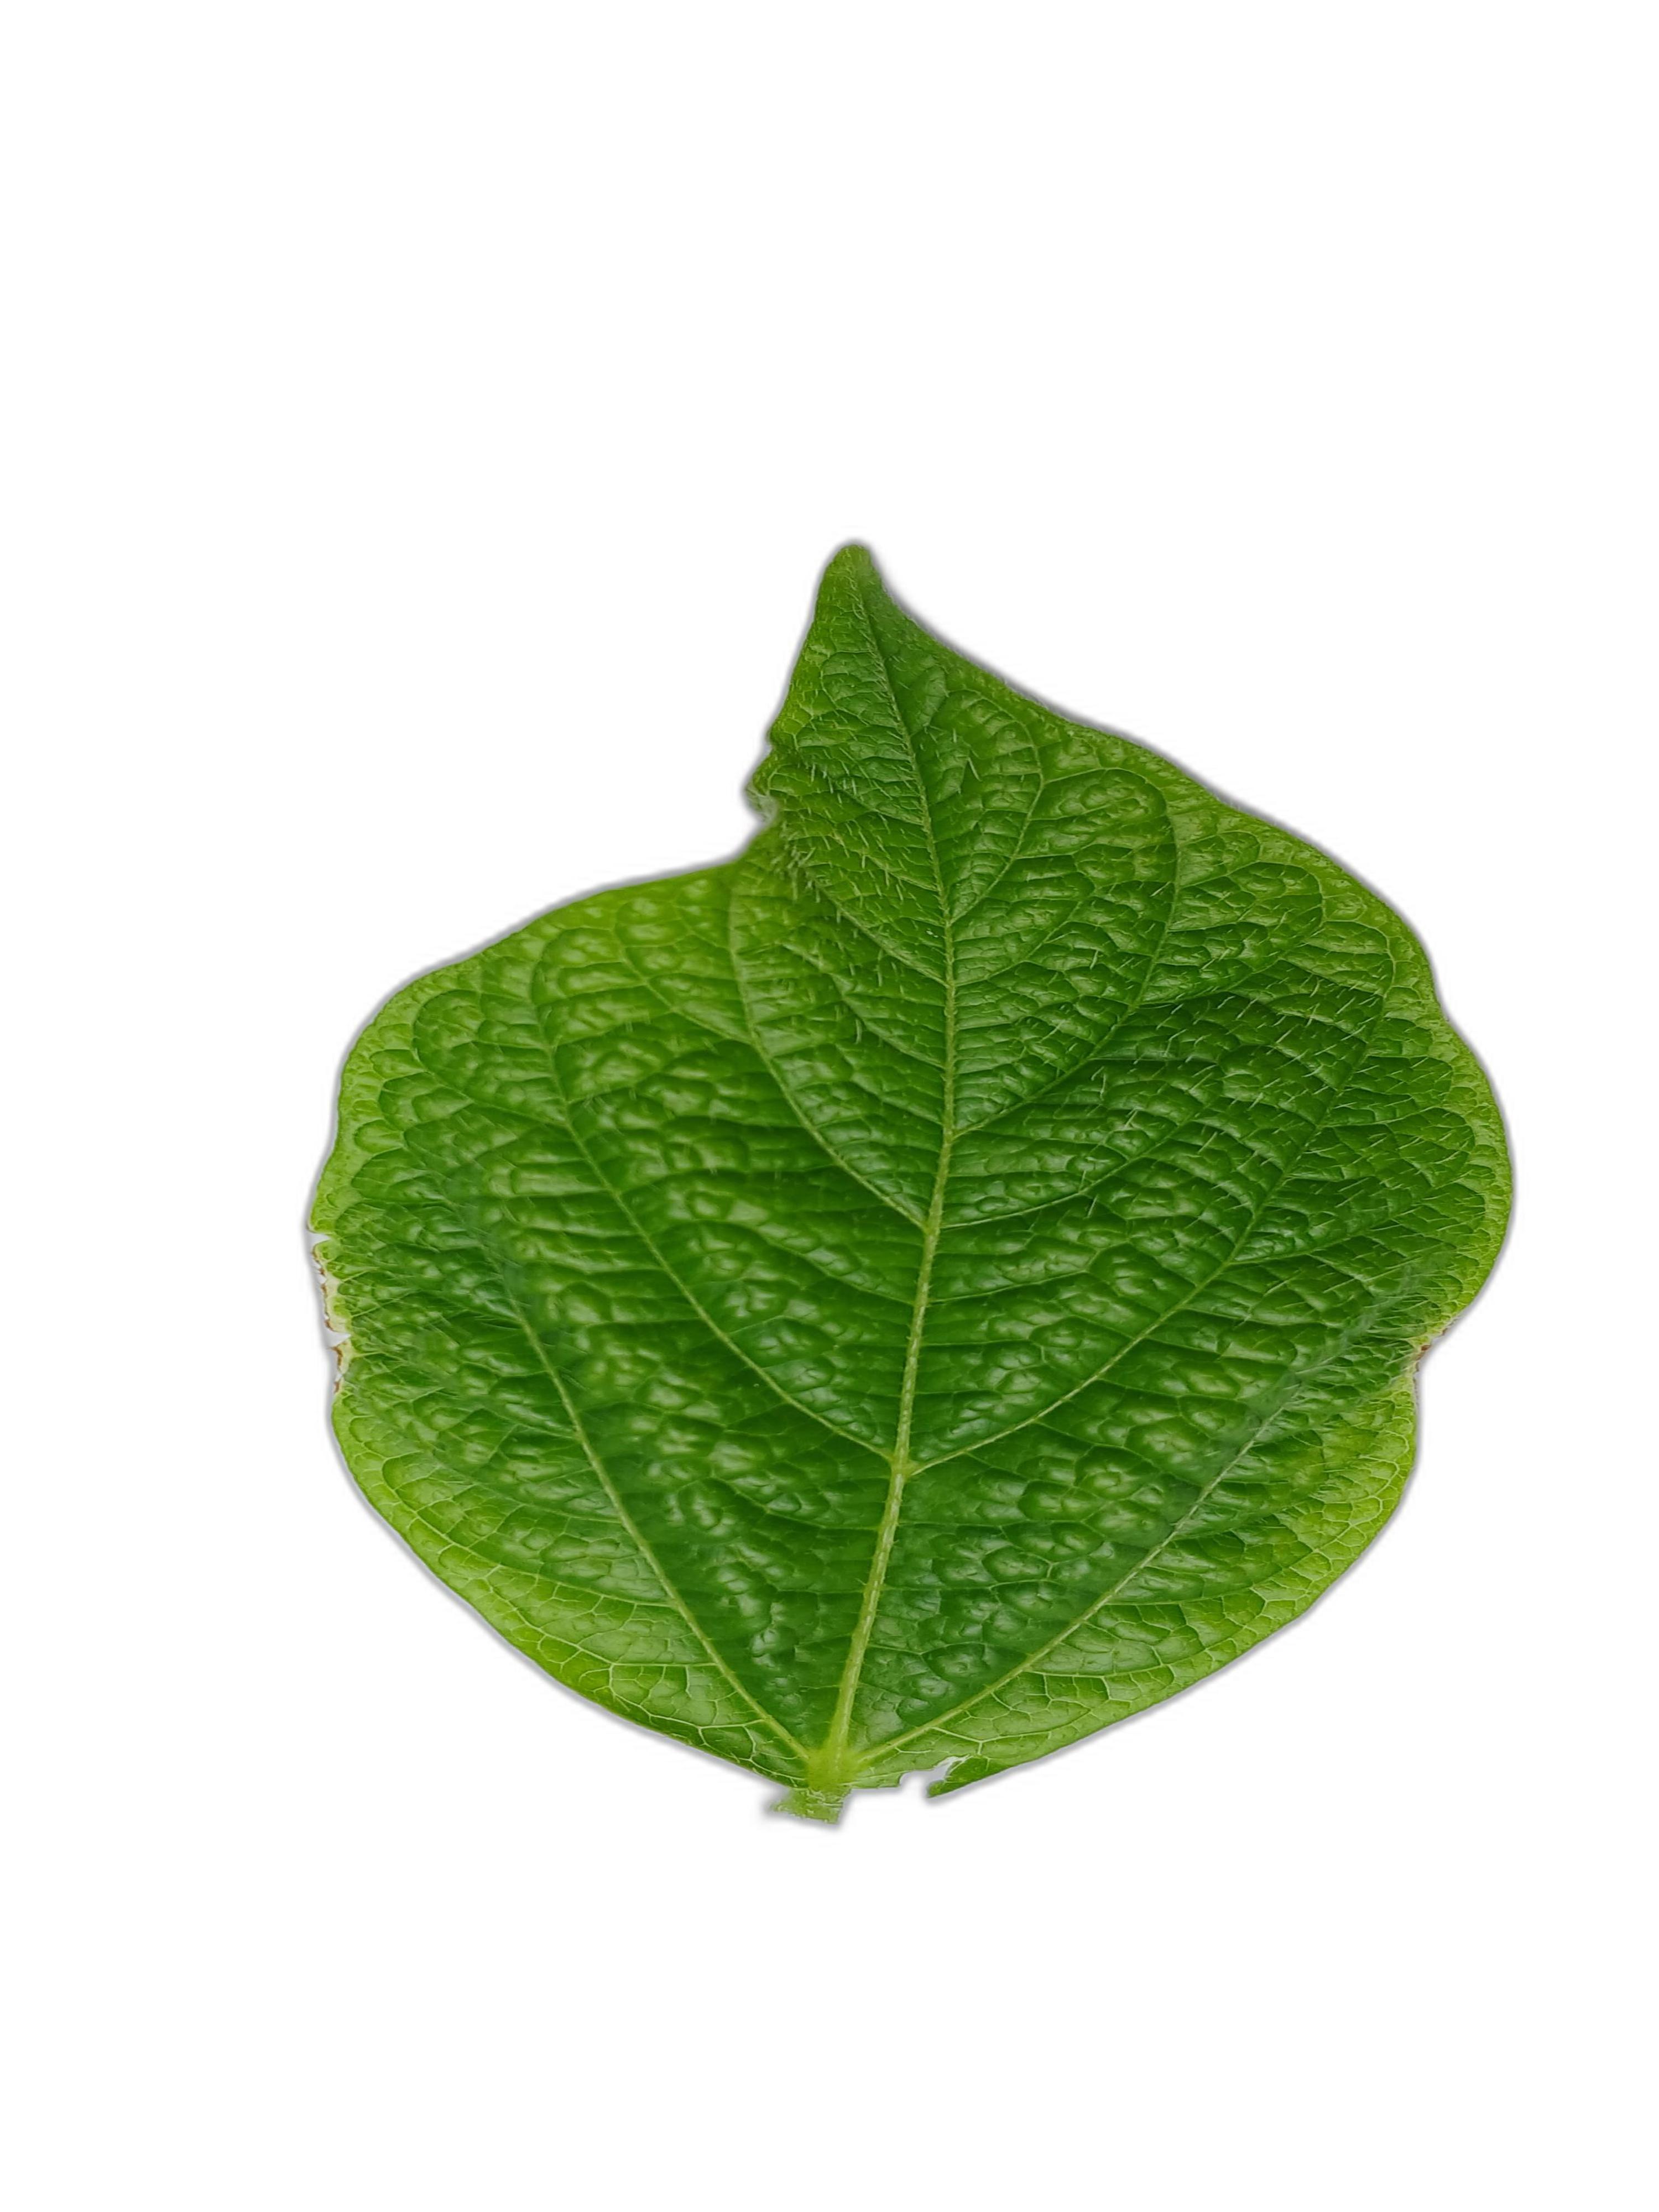
Label: Leaf Crinkle